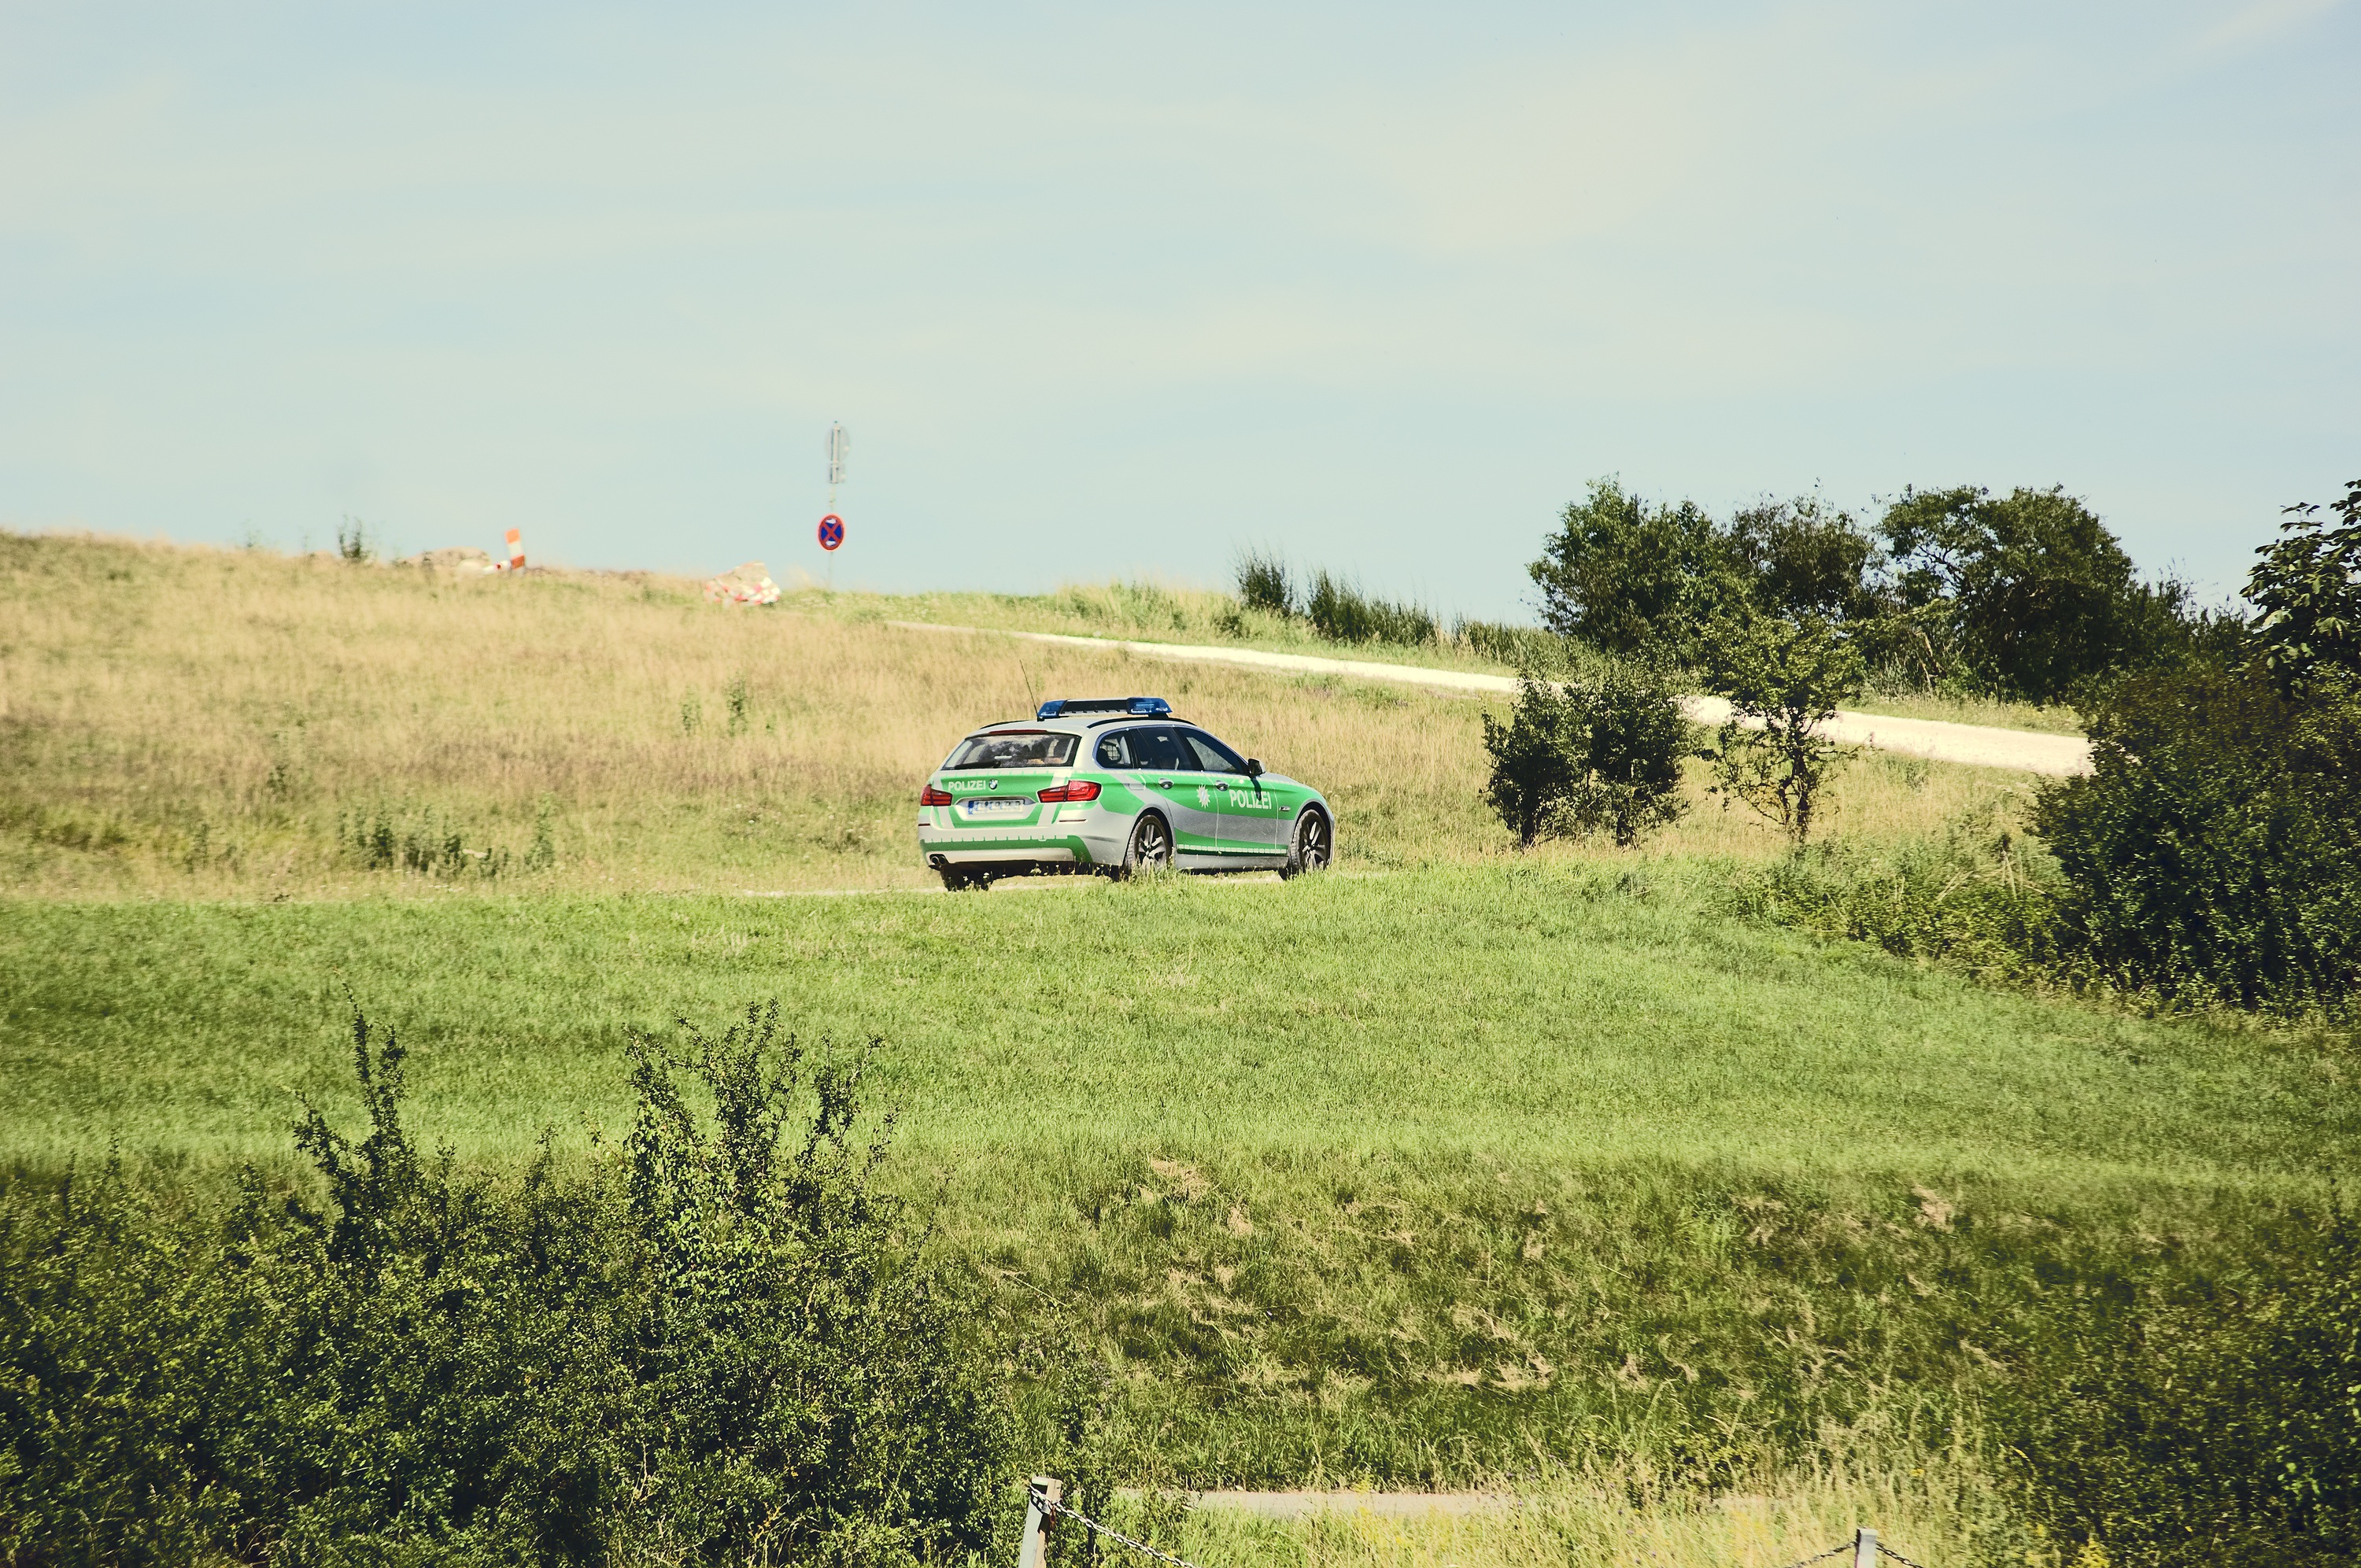
landscape, grass, road, field, meadow, prairie, hill, land, vehicle, plain, grassland, police, germany, crime, habitat, ecosystem, tracking, rural area, police car, patrol car, natural environment